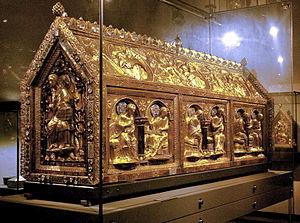
Une châsse désigne généralement un reliquaire contenant le corps d'un saint, voire de deux ou trois s'il s'agit par exemple de saints martyrisés ensemble. Il s'agit donc d'une sorte de cercueil-reliquaire.